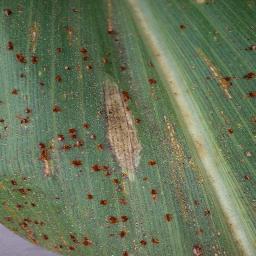
Label: Corn___Northern_Leaf_Blight